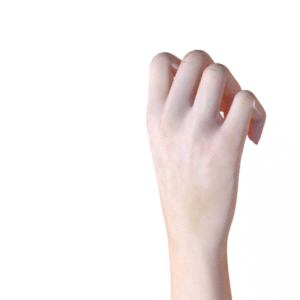
Label: rock